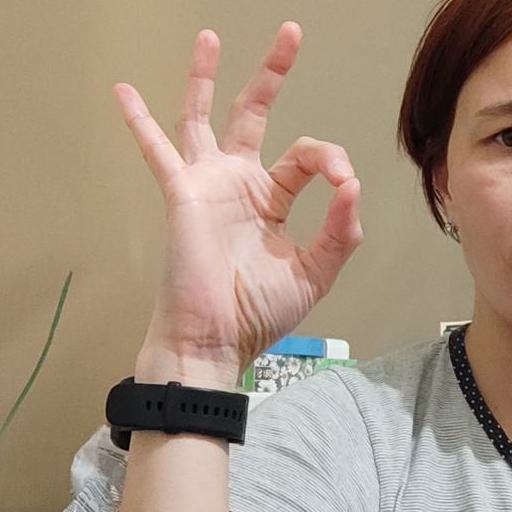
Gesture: ok